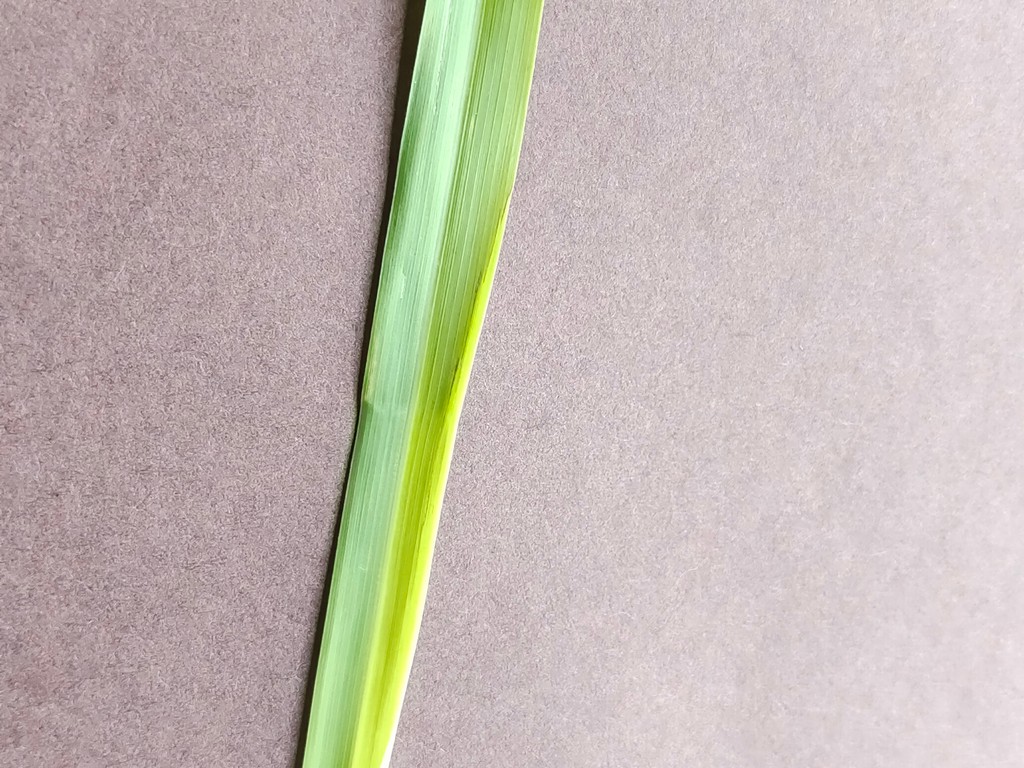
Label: Healthy